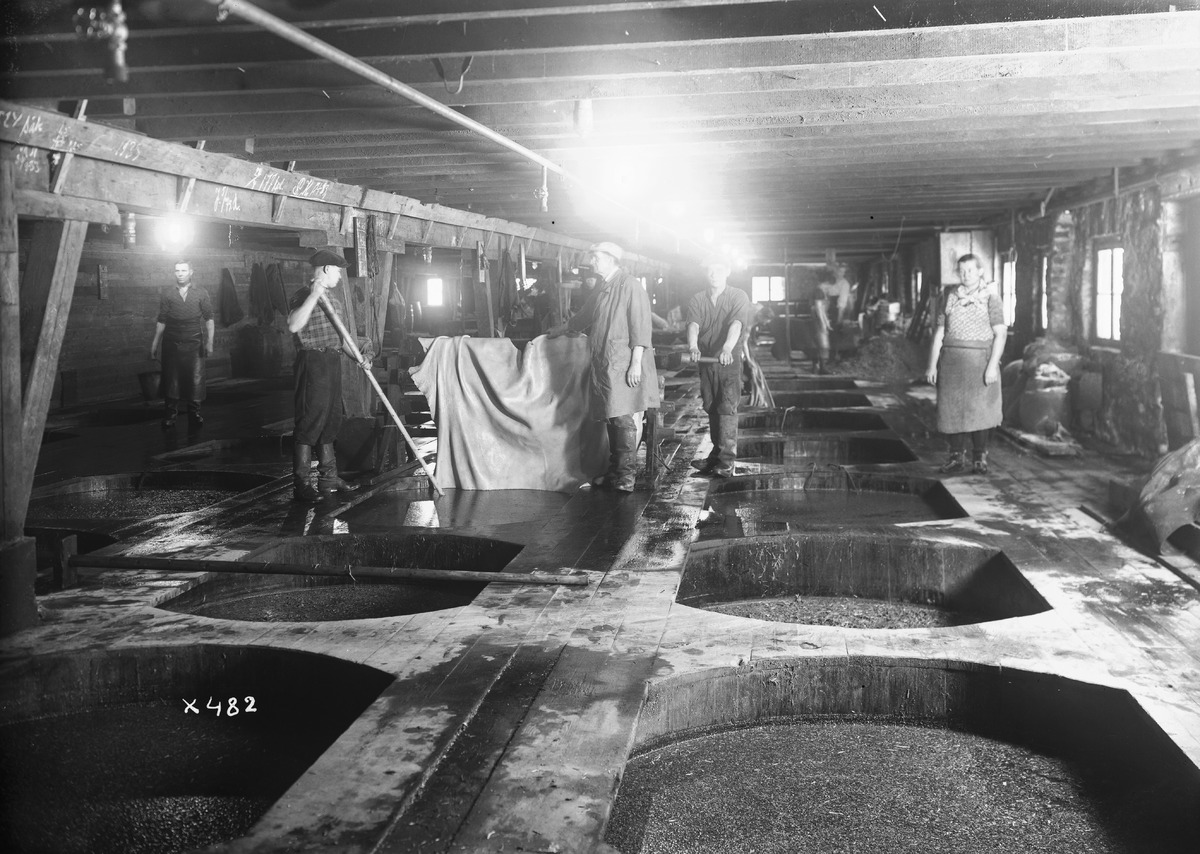
Veljekset Åström Oy:n työntekijöitä työssään yrityksen tehtaalla
Employees working at the factory of Veljekset Åström Oy
sisällön kuvaus: Veljekset Åström Oy:n työntekijöitä työssään yrityksen tehtaalla 24.2.1935. Veljekset Åström Oy oli Pohjois-Euroopan suurin nahkatehdas. content description: Employees working at the factory of Veljekset Åström Oy on February 24, 1935. Veljekset Åström Oy was the largest leather manufacturer in Northern Europe.
Vuosi: 1935
Paikka: Suomi, Oulu, Suomi, Pohjois-Pohjanmaa, Oulu
Aiheet: Myllytullin kaupunginosa; Veljekset Åström Oy; tehdasrakennukset; sisäkuva; nahkateollisuus; tehtaat; teollisuusrakennukset; tuotantolaitokset; leather industry; industrial buildings; factories; production plants